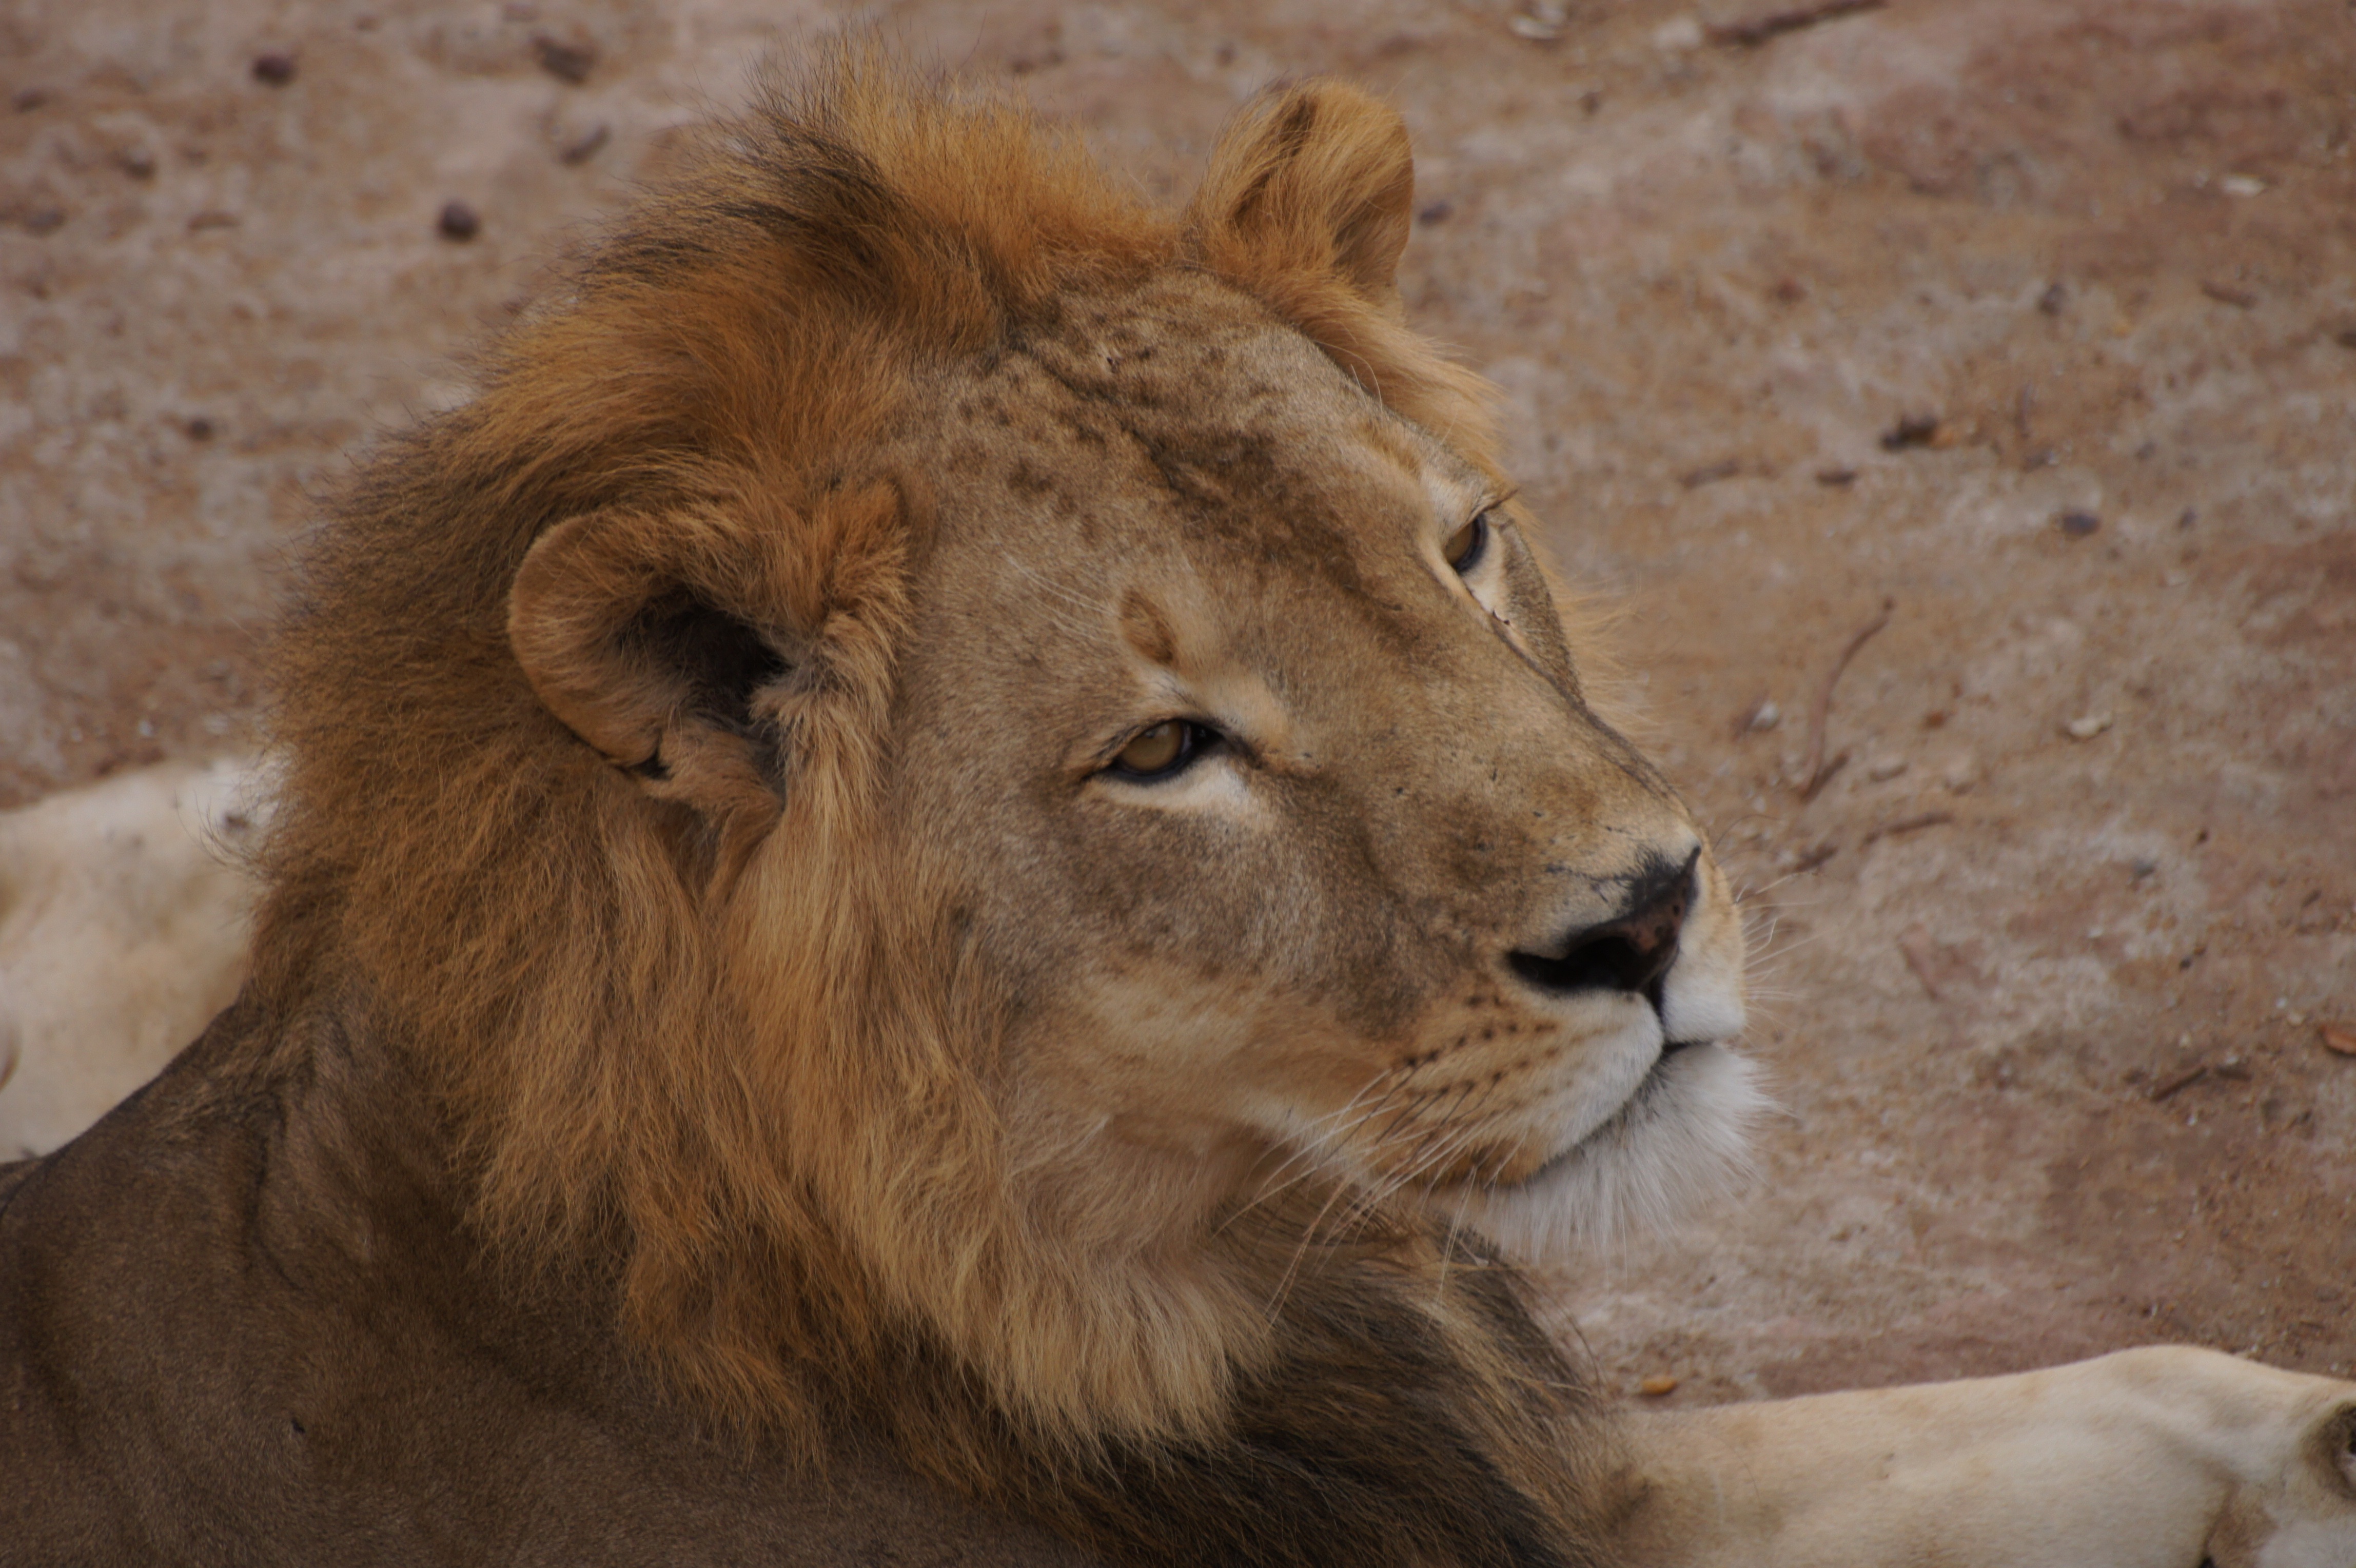
animal, wildlife, zoo, africa, mammal, mane, fauna, lion, nap, whiskers, mali, look, vertebrate, safari, big cats, cat like mammal, dog breed group, masai lion